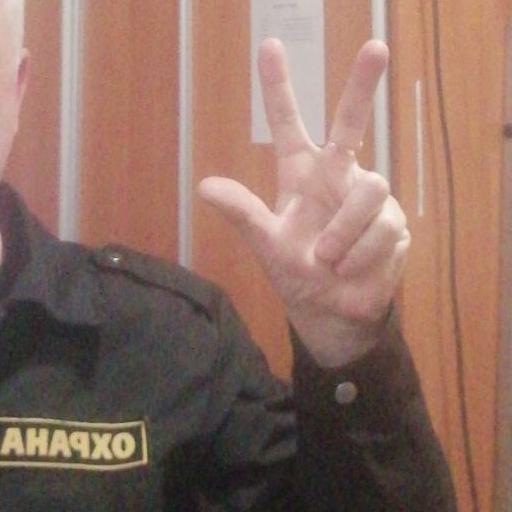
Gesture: three2